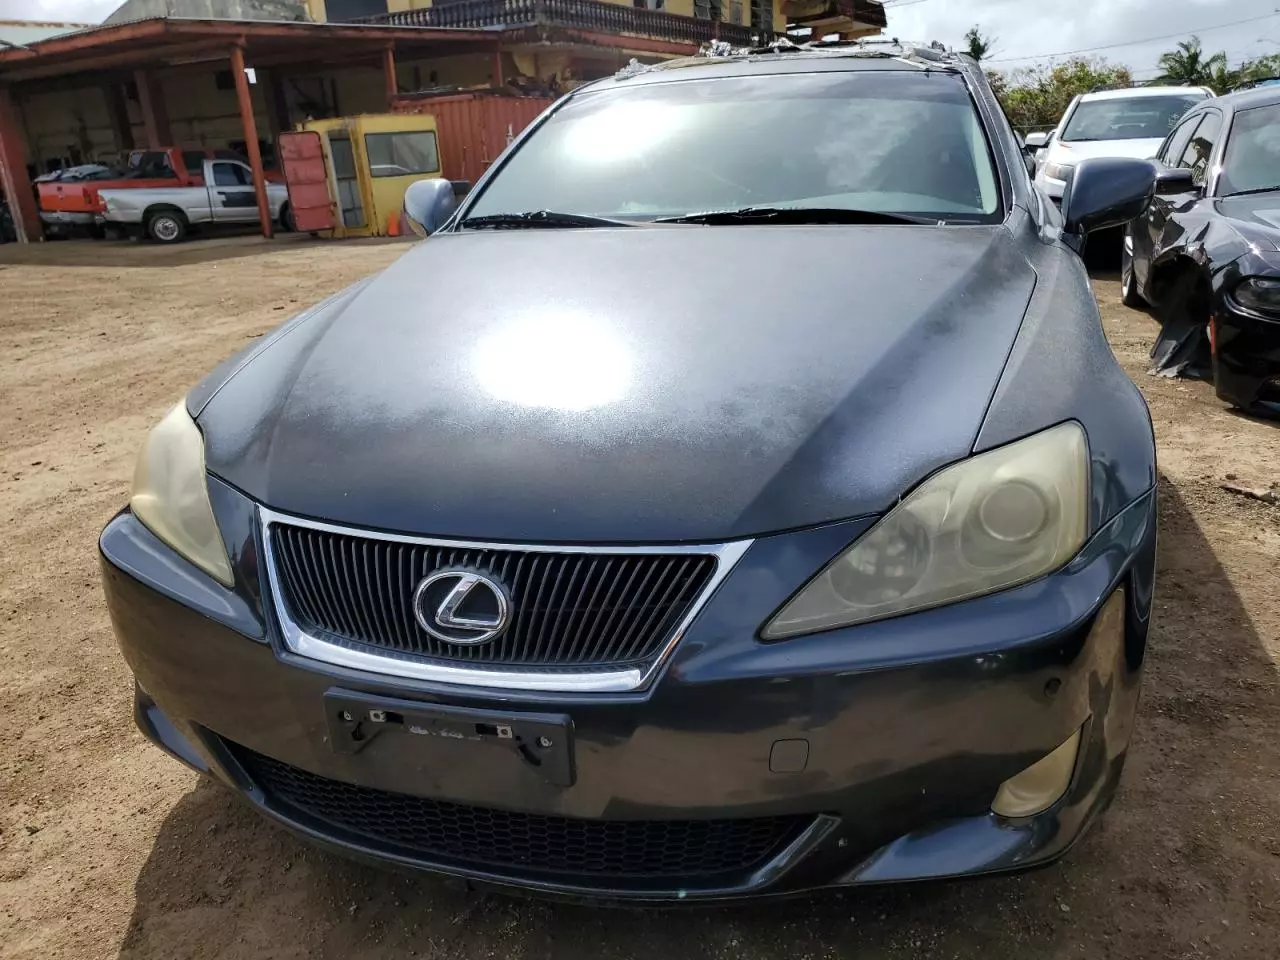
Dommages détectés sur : plaque d'immatriculation avant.
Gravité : majeur